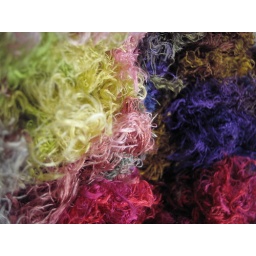
big colorful balls of yarn. found in a shop in the castro.